Phelonion

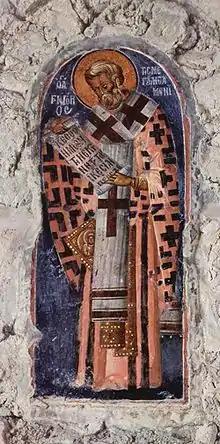
Fresco of St. Gregory of Tavromenion wearing the type of phelonion worn by bishops called the "polystavrion", as well as a white omophor. (14th century, Mistras).

The Russian-style phelonion is used by the Russian Orthodox, Ukrainian Autocephalous, Ukrainian Orthodox (Moscow Patriarchate), Polish Orthodox churches, as well as the Orthodox Church in America. There is also a version used by some Ukrainian and Bulgarian Orthodox which is half-way between the Russian and Greek styles.